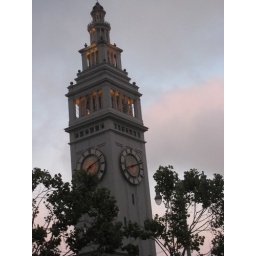
Again, point to shoot camera , from a moving car , the tower against the twilight ........ ( in SFO )